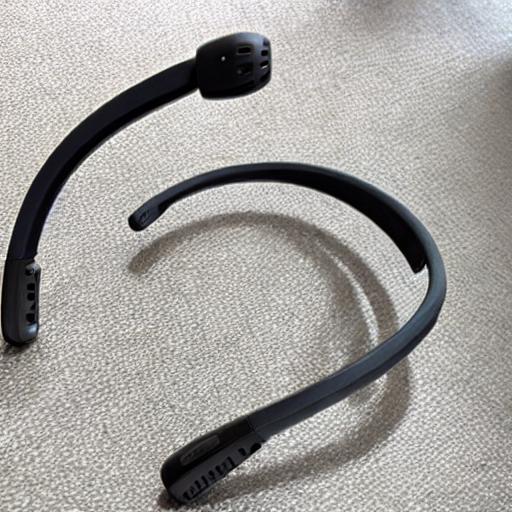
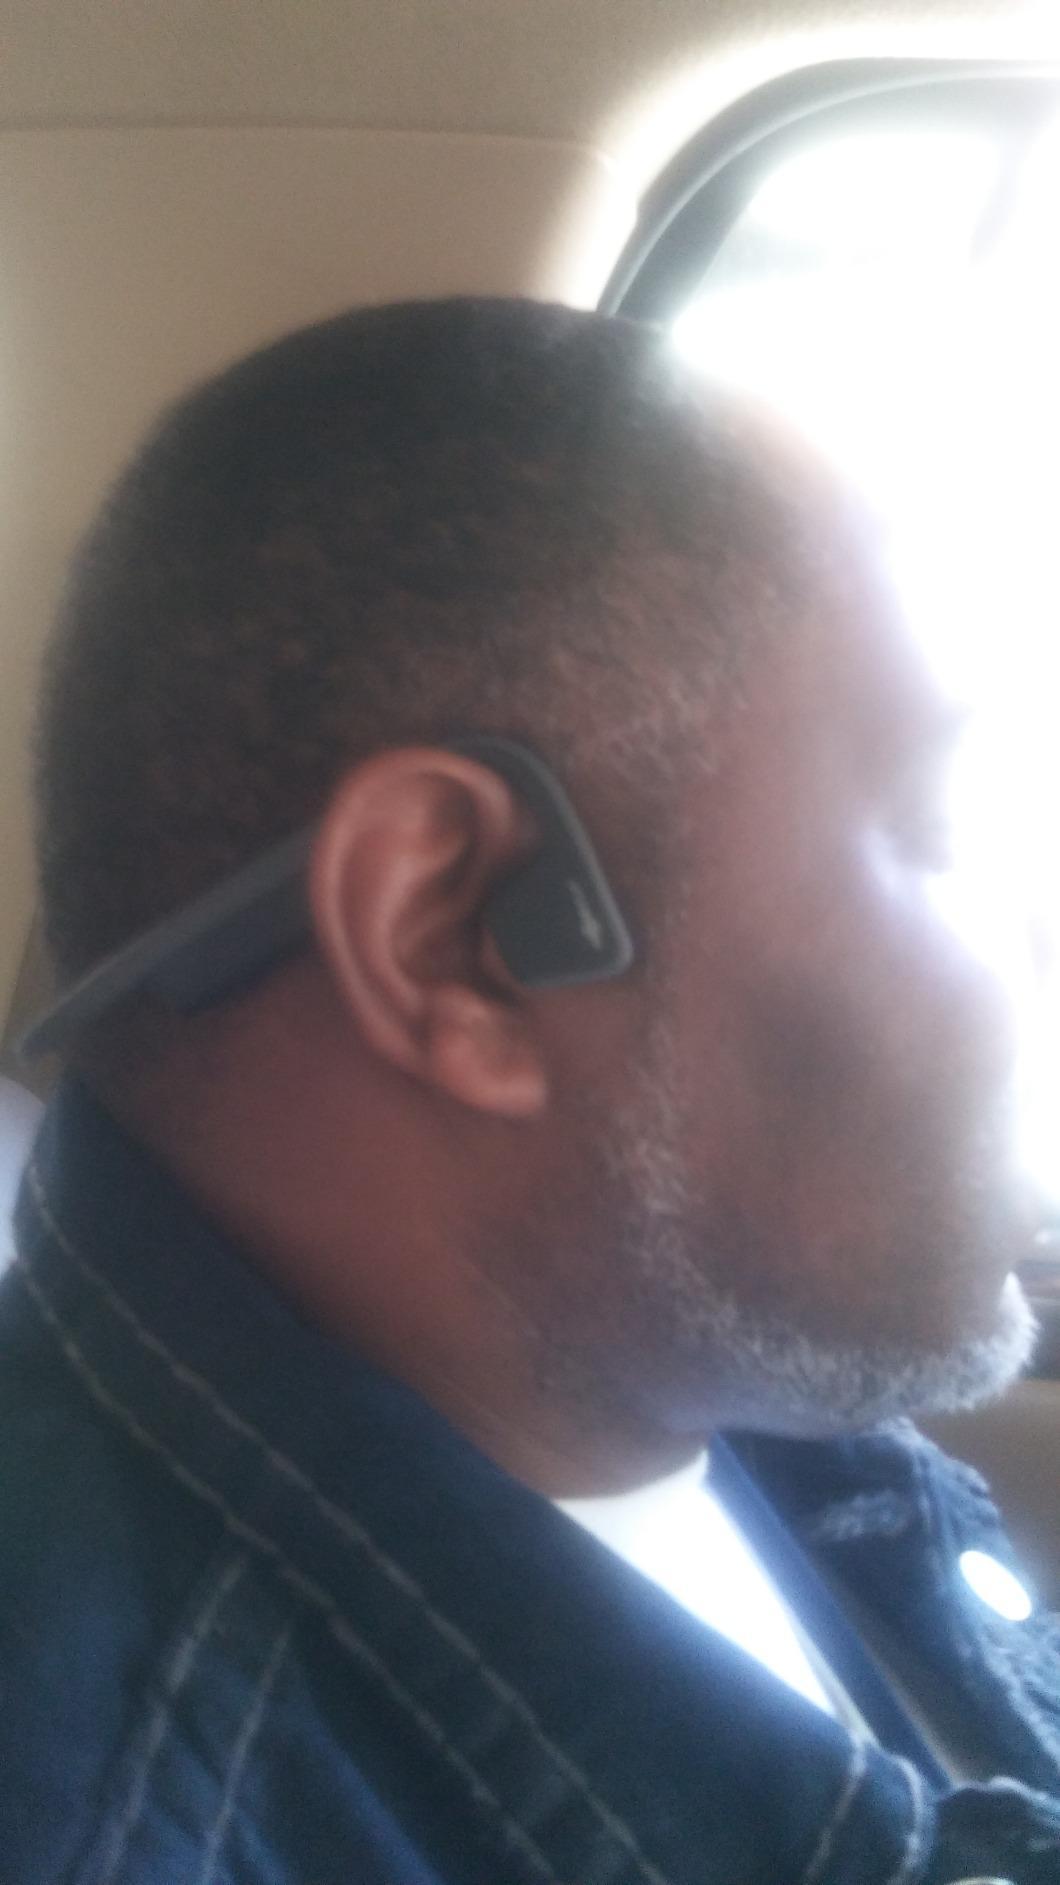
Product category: headphones
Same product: no